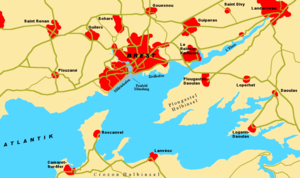
Slaget om Bretagne / Kampen om Bretagne / Slaget om Brest (7. august til 20. september) / De tyske forsvarere
Omegnen af Brest
Slaget om Bretagne under 2. Verdenskrig var fortsættelsen af Operation Cobra, som førte til amerikanernes udbrud fra brohovedet i Normandiet. Slaget begyndte den 1. august 1944 og varede på grund af belejringerne af byerne Lorient og Saint-Nazaire ved til krigens slutning.